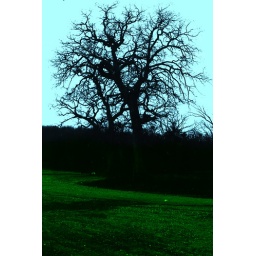
A black and white photo colored and edited in photoshop after being scanned. It was Tri-X film.